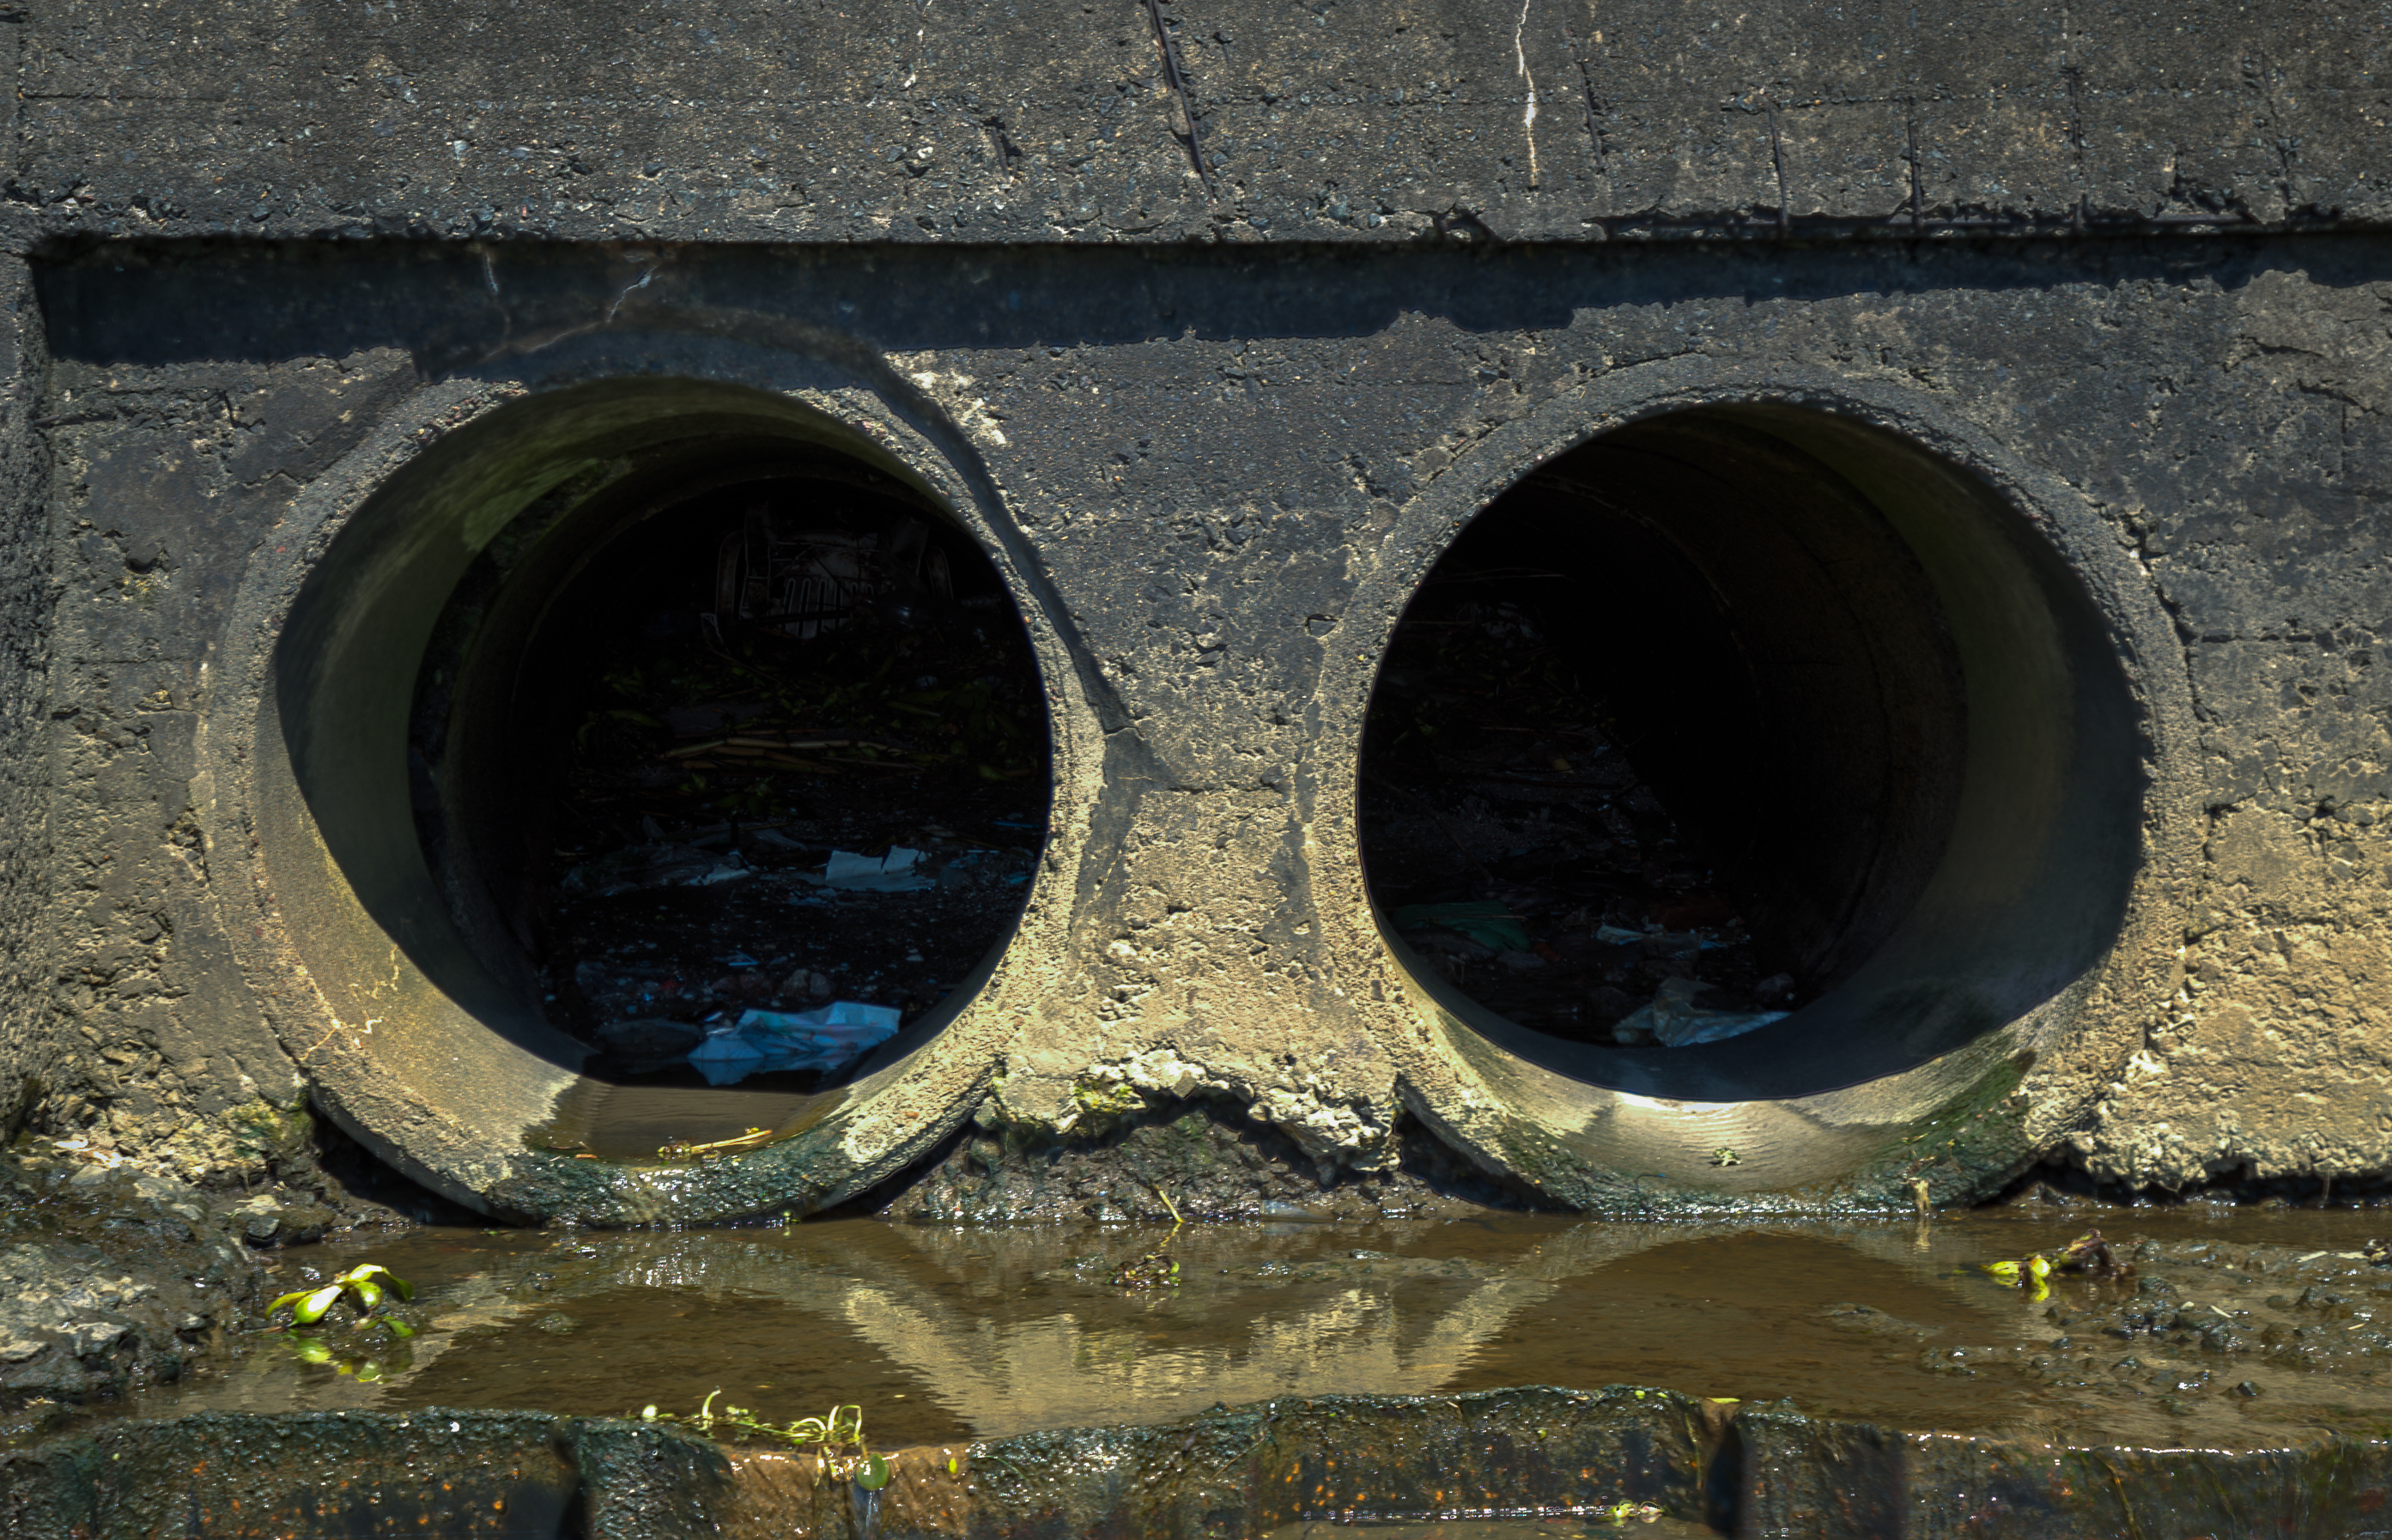
river, canon, abandoned, infrastructure, argentina, rodrigoparedes, buenosaires, ar, 160378, 160378com, www160378com, rodrigo, paredes, ensenada, ancient history